Military history of Cambodia

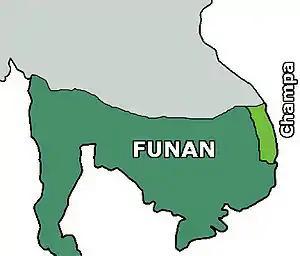
Map of Funan at around the 3rd century.

The earliest traces of armed and violent conflict have been found at the Iron Age settlement of Phum Snay in north-western Cambodia. A 2010 examination of skeletal material from the site's burials revealed an exceptionally high number of injuries, especially to the head, likely to have been caused by interpersonal violence. The graves contained a quantity of swords, other offensive weapons used in conflicts. The presence of shoulder decorations and armour suggests a distinct military and/or clan culture, that has, according to some authors similarities with the Thai Iron Age sites such as Noen U-Loke and Ban Non Wat.